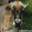
Label: cattle